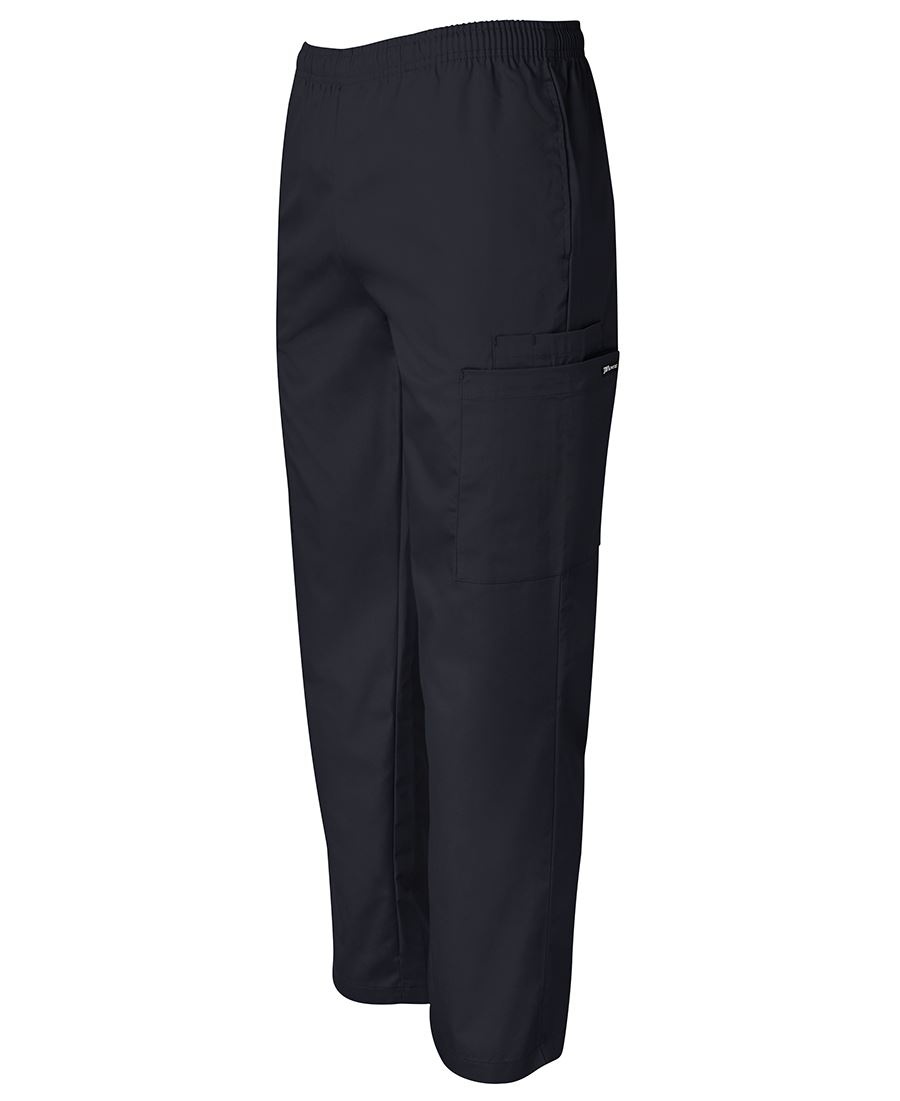
UNISEX SCRUBS PANT 4SRP HOSPITAL GRADE
Coloured drawcord for easy size identification 65% Polyester/ 35% Cotton 180gsm 2 front pockets with hidden coin pocket and key loop, 4 cargo pockets with pen insert, reinforced pocket openings and fully elasticated waist with draw cord Urban fit
Brand: BXFT CUSTOM
Category: Business & Industrial > Medical > Scrubs